Austria at the 2016 Summer Olympics

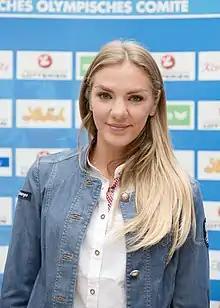
Ivona Dadic at the hand-out of the Austrian team's official attire for the 2016 Summer Olympics

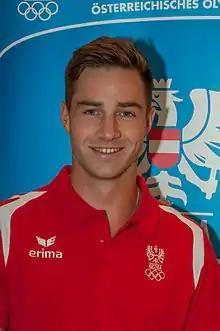
Constantin Blaha at the hand-out of the official attire for the 2016 Summer Olympics

Austria has qualified two badminton players for each of the following events into the Olympic tournament. Elisabeth Baldauf was selected among the top 34 individual shuttlers in the women's singles based on the BWF World Rankings as of 5 May 2016, while David Obernorsterer picked up one of the spare athlete berths from the doubles as the next highest-ranked eligible player in the men's singles. The duo, which frequently plays together in international open events, both made their individual Olympic debut. Both of them lost all their games and came last in their groups. Obernosterer competed in group E of the men's singles event together with Lin Dan, Vladimir Malkov, and Nguyễn Tiến Minh. His first game was against Lin. Lin has previously won two gold medals in the 2012 Olympics and 2008 Olympics. On 11 August, Obernosterer lost the first set 5–21 and the second 11–21. The following day, he lost 18–21 and 14–21 against Minh. Finally, on 14 August, he lost 11–21 and 10–21 to Malkov. He failed to qualify for the round of 16.